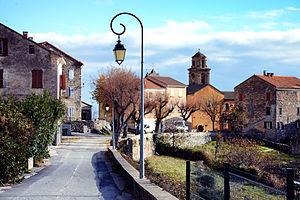
Pietraserena est une commune française située dans la circonscription départementale de la Haute-Corse et le territoire de la collectivité de Corse. Elle appartient à l'ancienne piève de Rogna.